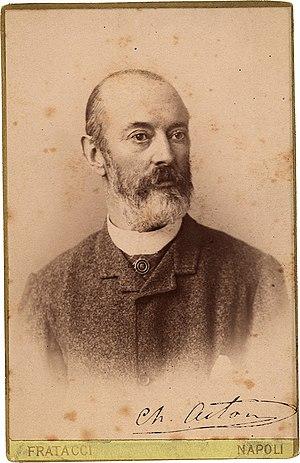
Carlo Acton, parfois francisé en Charles Acton, est un pianiste et compositeur italien du XIXᵉ et du tout début du XXᵉ siècle.